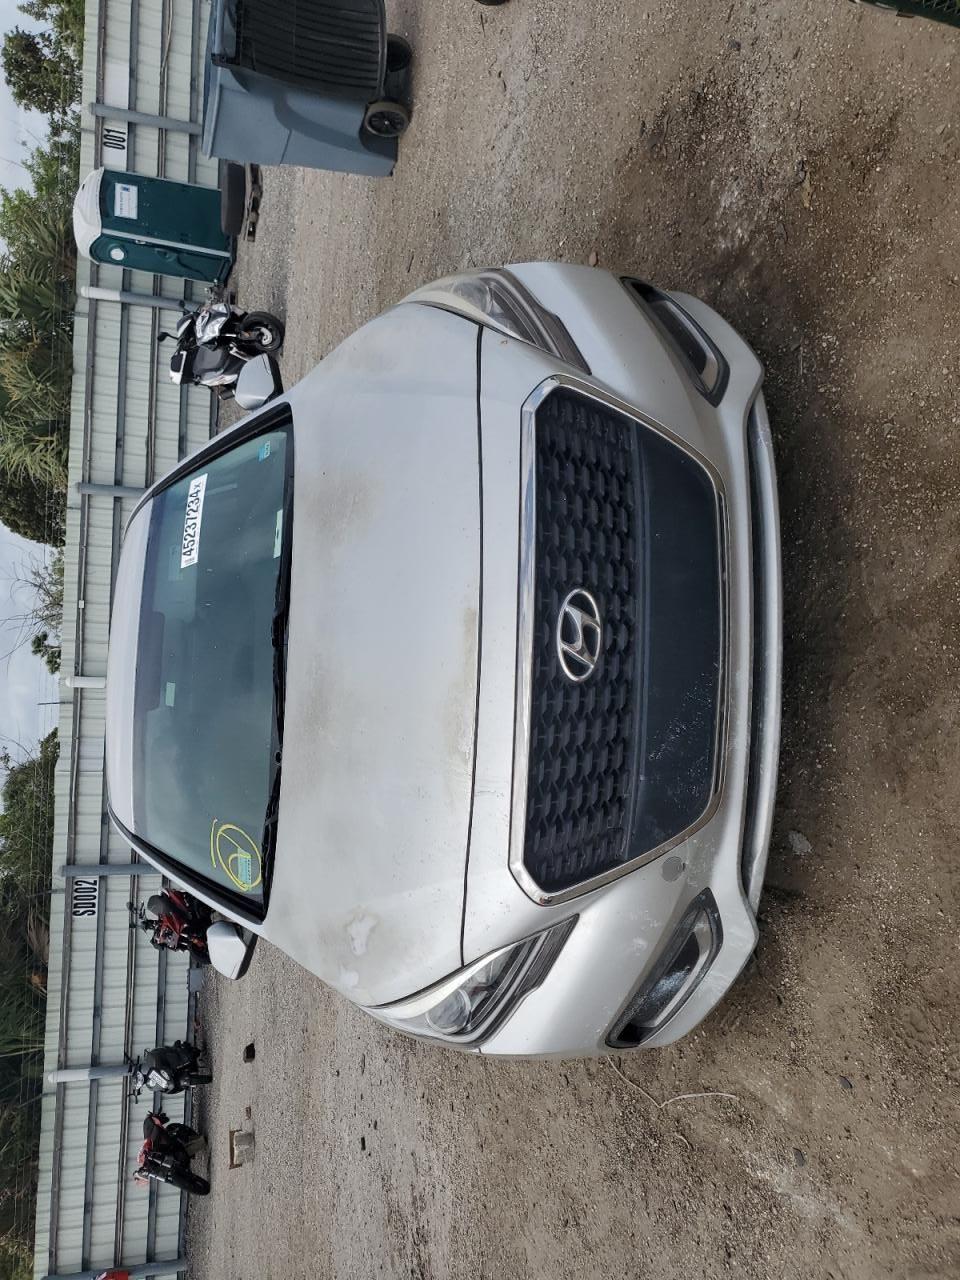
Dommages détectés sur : pare-choc avant, capot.
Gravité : mineur